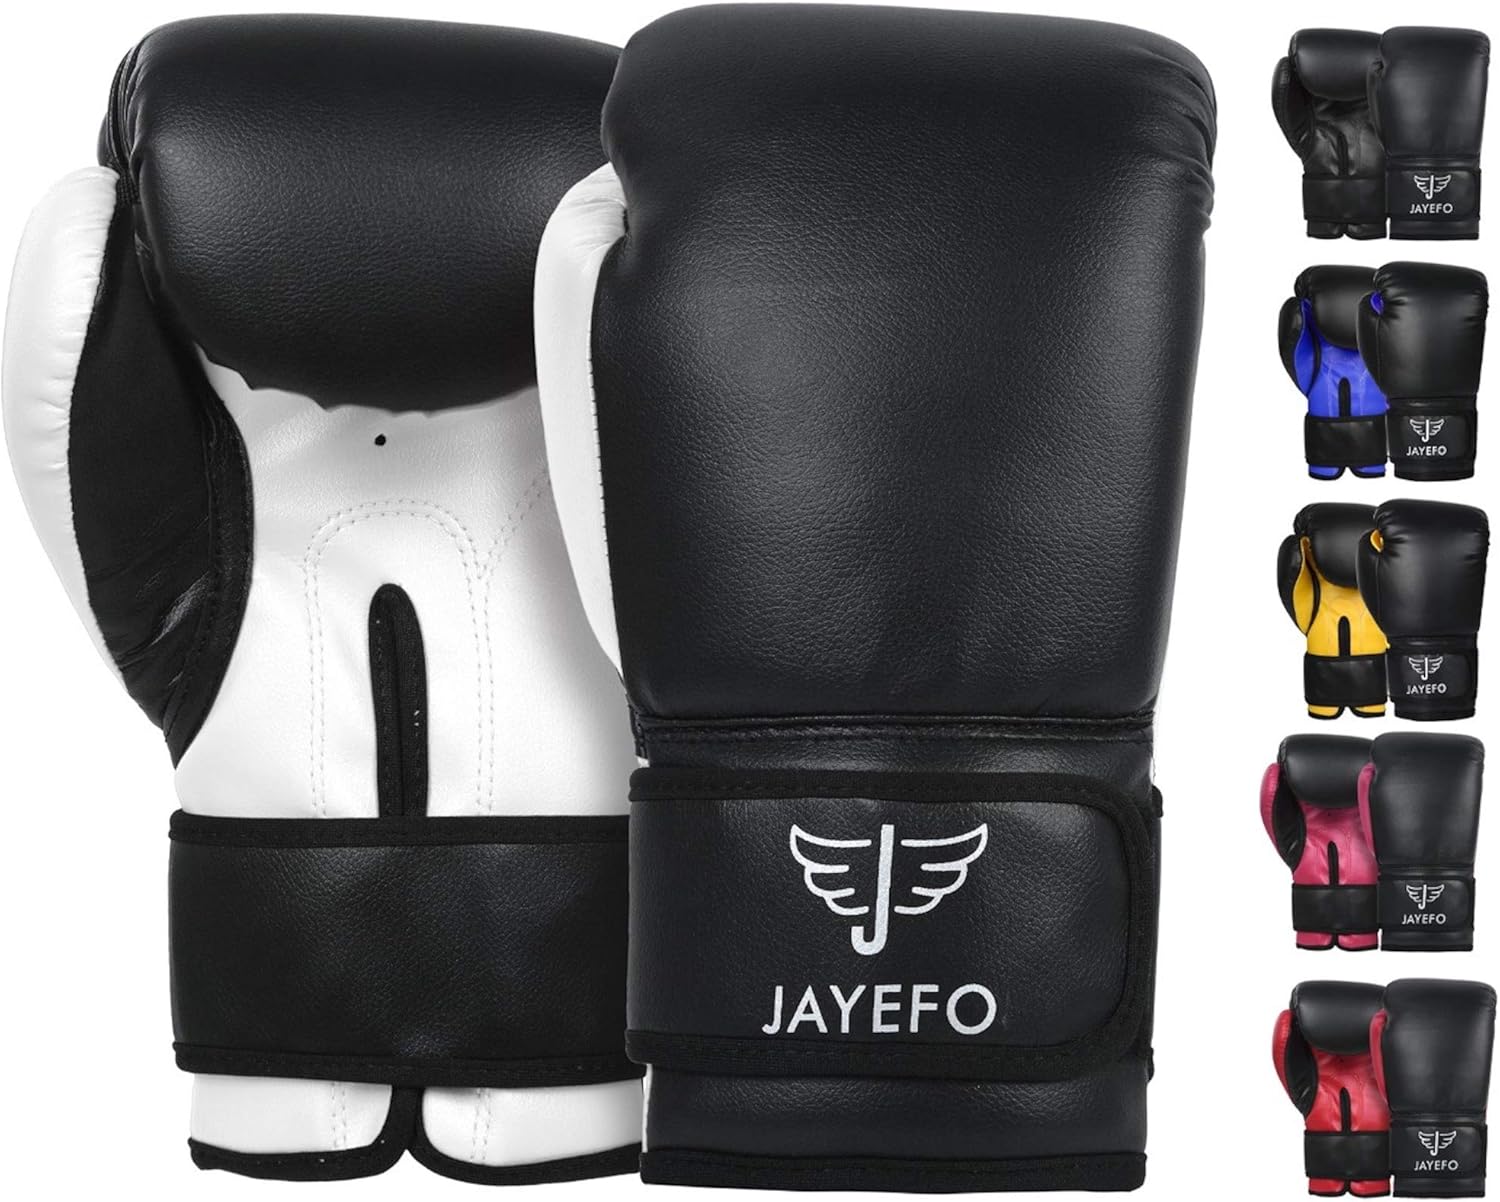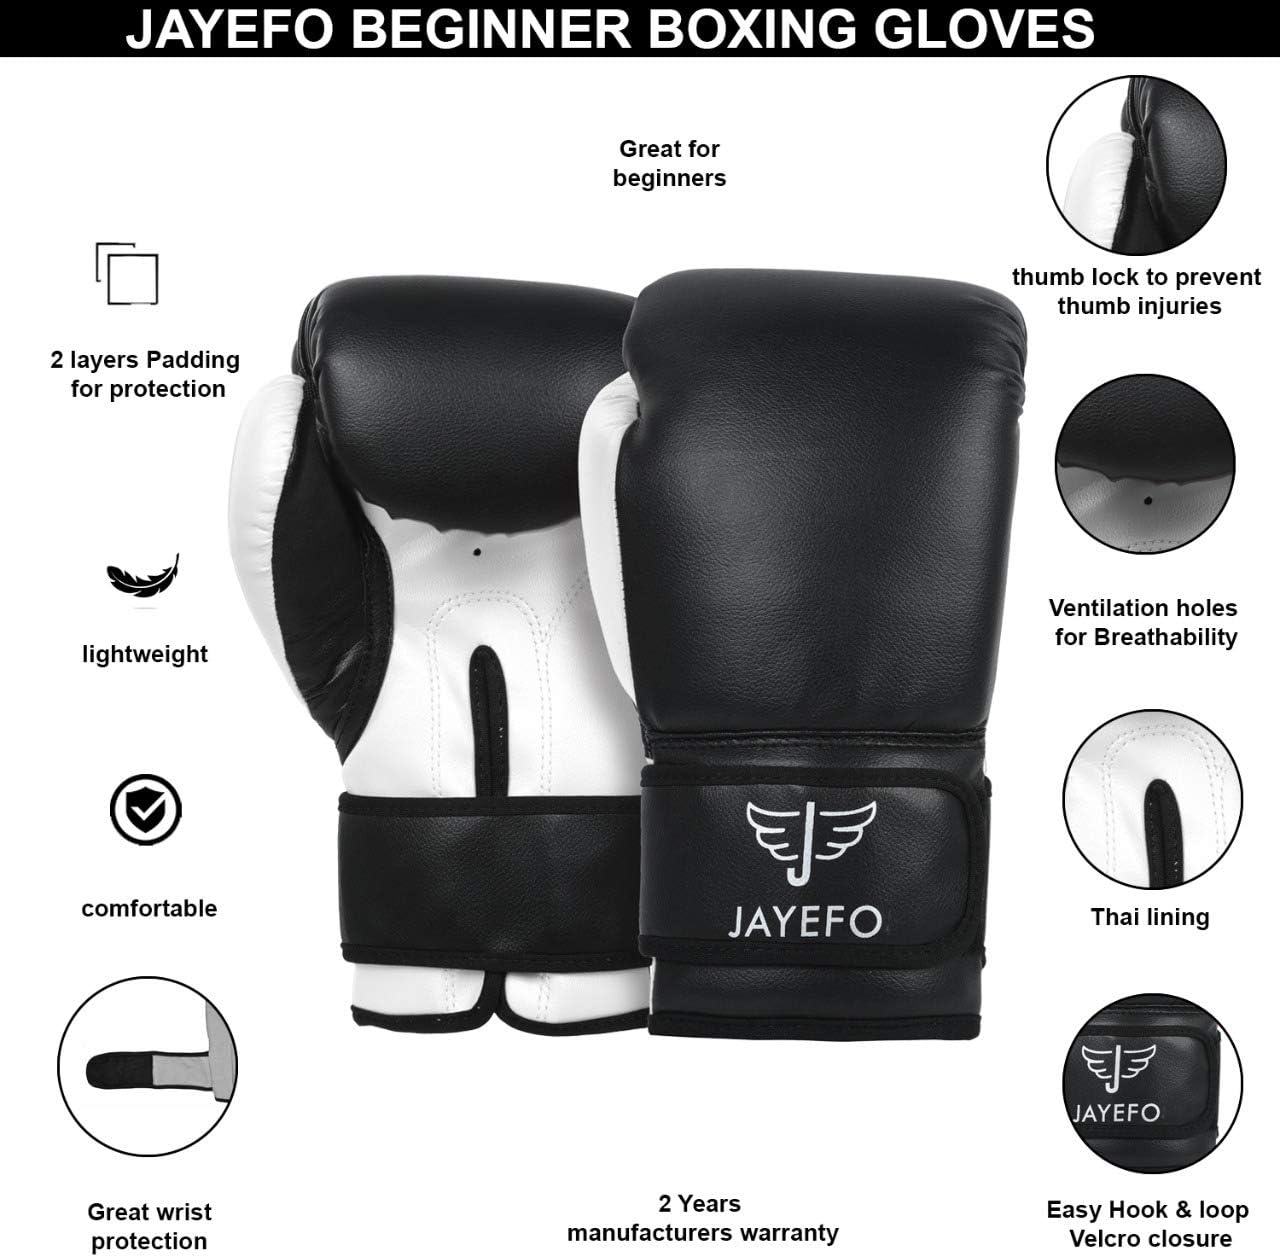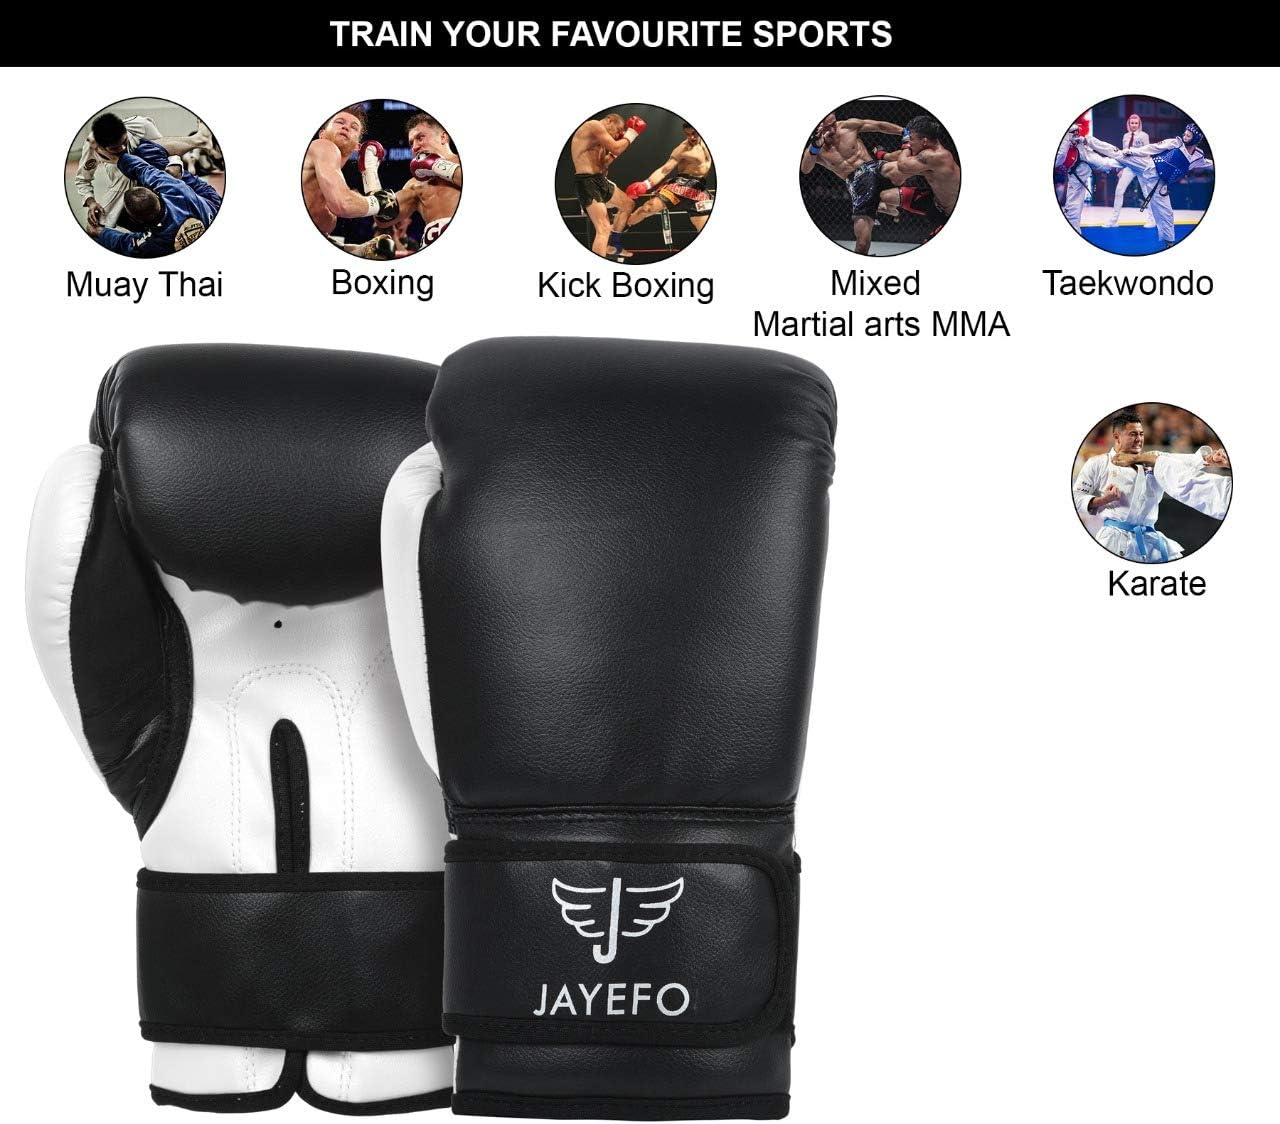
Jayefo Boxing Gloves Men, Women and Kids - Vegan Leather Sparring Gloves for Boxing, Kick Boxing, Muay Thai and MMA - Beginners Heavy Bag Training Gloves for Punching Bag - Black Red
Category: Sports & Outdoors
SCROLL DOWN FOR FEATURES
Features: ✅All Purpose | Our Weighted Boxing Gloves Can Be Used in Many Sports Such As, Boxing, Mma, Muay Thai, Kickboxing & General Training. | ✅Lifetime Warranty | These Vegan Leather Boxing Gloves Comes with A Lifetime Warranty, If You Were to Face Any Issues with Jayefo Kickboxing Gloves Please Message Us We Will Replace The Gloves To Cover The Warranty. | ✅Gel Padded | Jayefo Boxing Gloves with 3 Layers’ Gel Padded, These Training Gloves Will Provide Maximum Shock Absorption When You Use These as Heavy Bag Gloves.Kids Sizes 5-8 years 4 OZ- 9-11 years 6 OZ. | ✅Wrist Protection | These Punching Bag Gloves Comes with Double Padded Wrist Strap to Help Protect Your Wrist. | ✅Ventilation Palm Holes | Training with Boxing Equipment Your Hands May Get Sweaty Causing Odors, We Have Made Jayefo Beginners Boxing Gloves with Palm Holes for breathability & To Prevent Odors, You May Also Use Boxing Gloves Deodorizer To Eliminate Swear Odors.